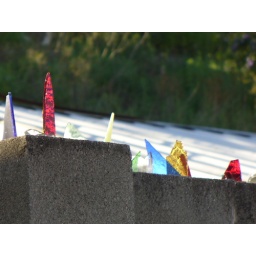
They have these colored glass shards set all around the wall outside their courtyard. Pretty AND functional!